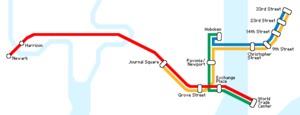
Port Authority Trans-Hudson / Betjening
Kort over PATH-linjer (normal betjening)
Port Authority Trans-Hudson, også kendt som PATH, er en undergrundsbane der forbinder Manhattan, New York med New Jersey, og betjener Jersey City, Hoboken, Harrison og Newark. Den er drevet af Port Authority of New York and New Jersey. Mange af PATH stationer er forbundet med New York City Subway, Newark Light Rail og Hudson-Bergen Light Rail stationer, men der er ingen overgange da de fire systemer drives selvstændigt.